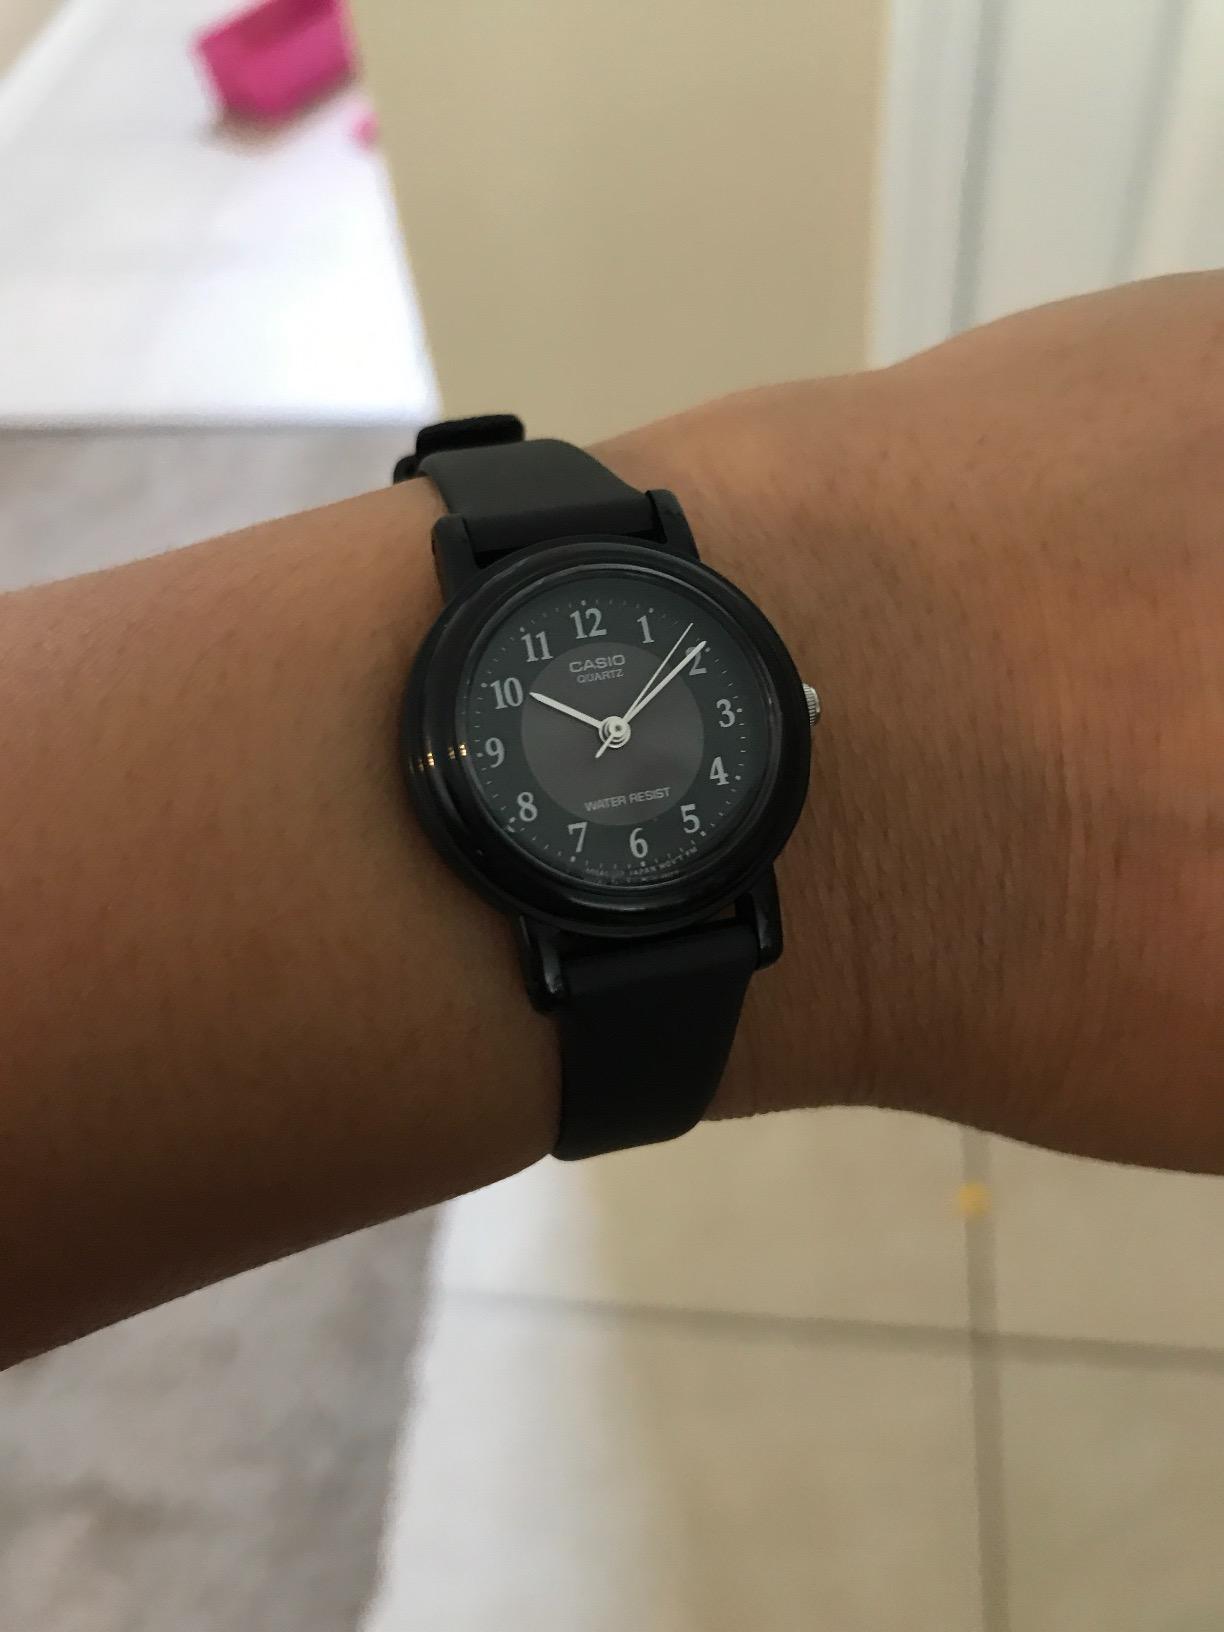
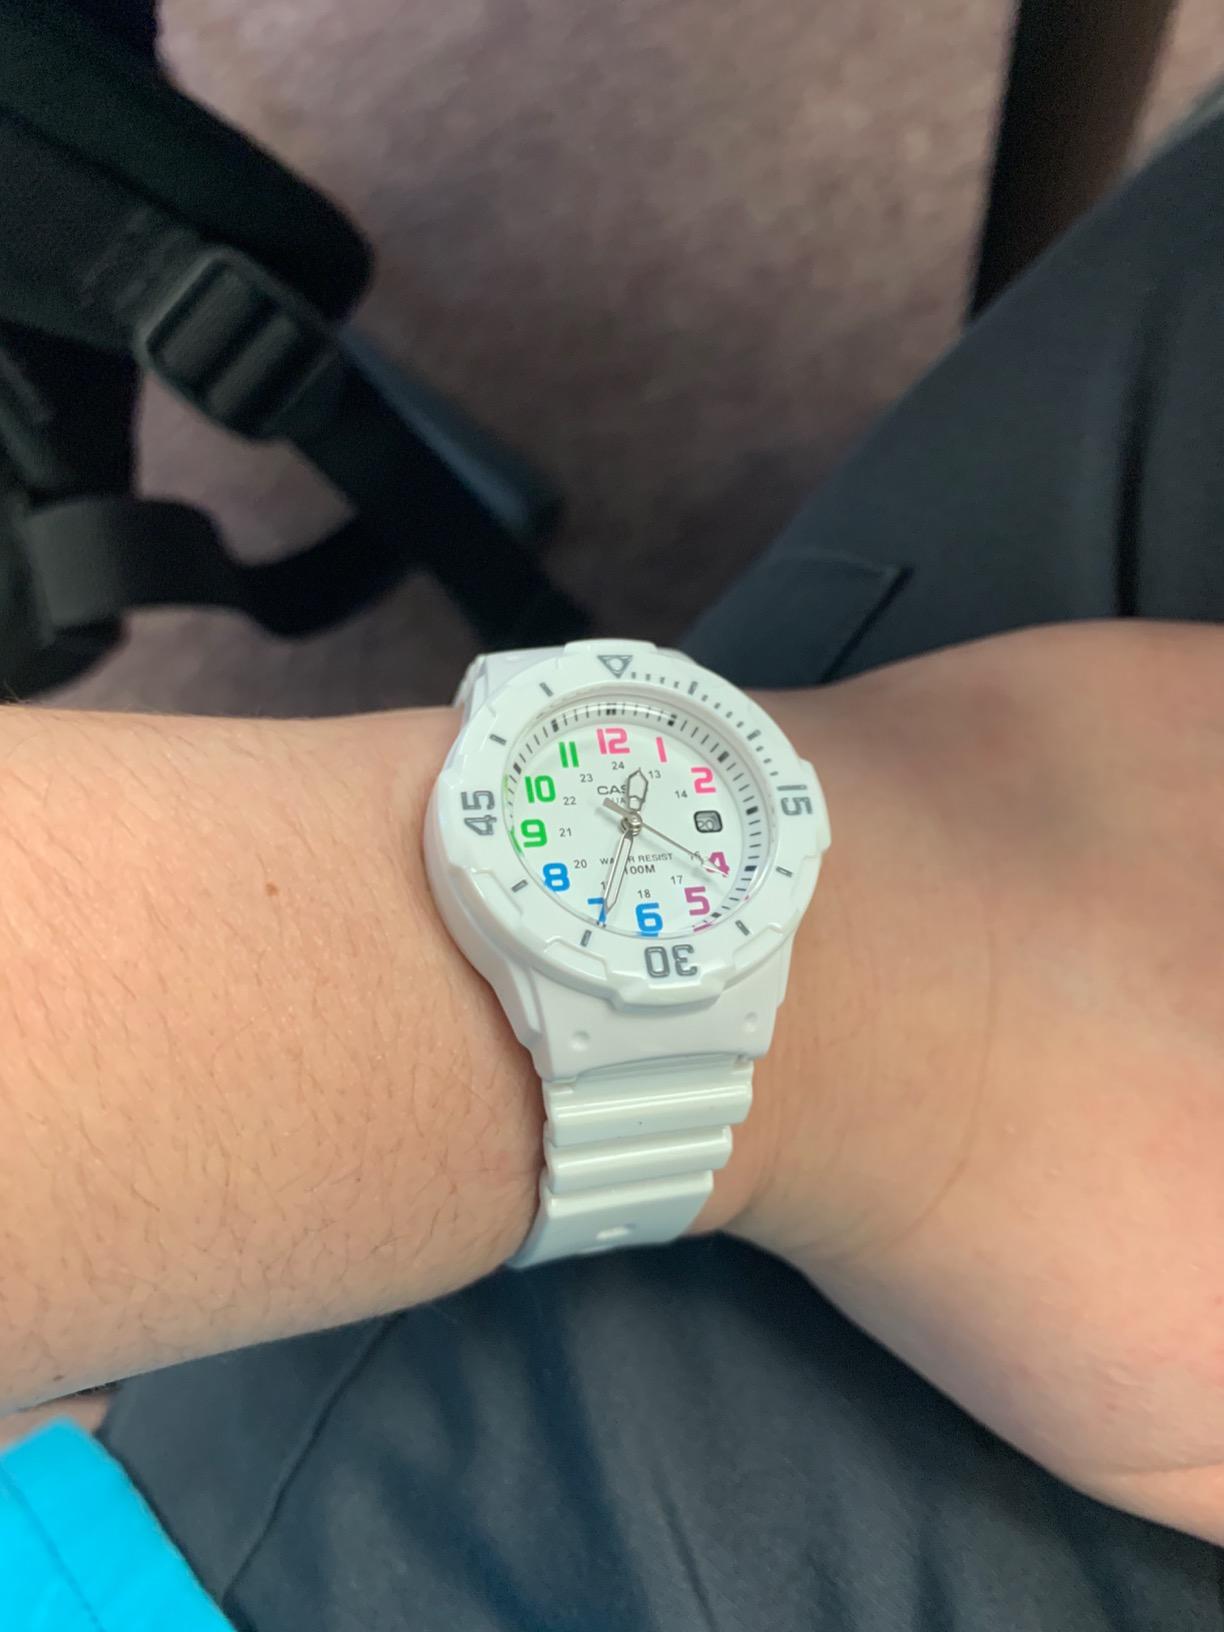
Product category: accessories_watch
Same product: no